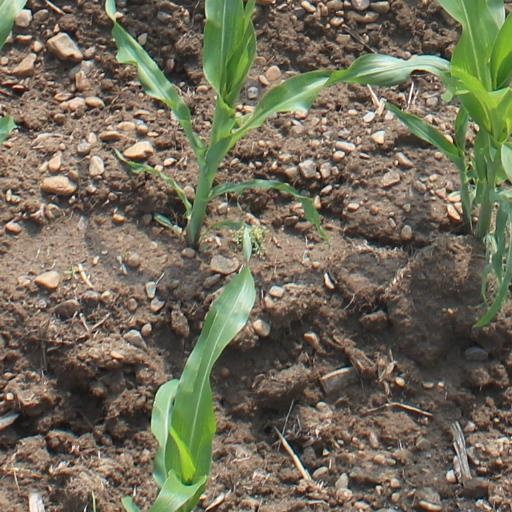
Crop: maize; corn